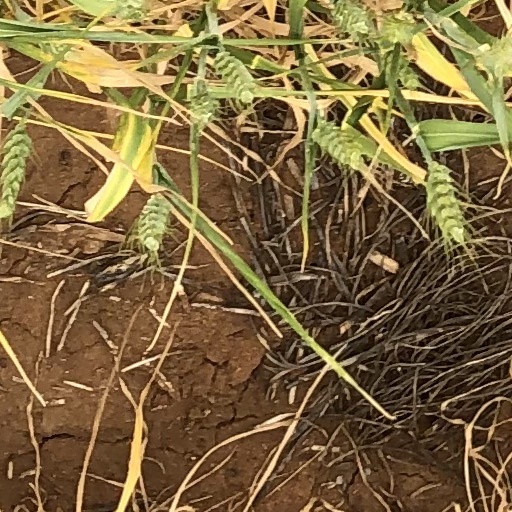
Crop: wheat